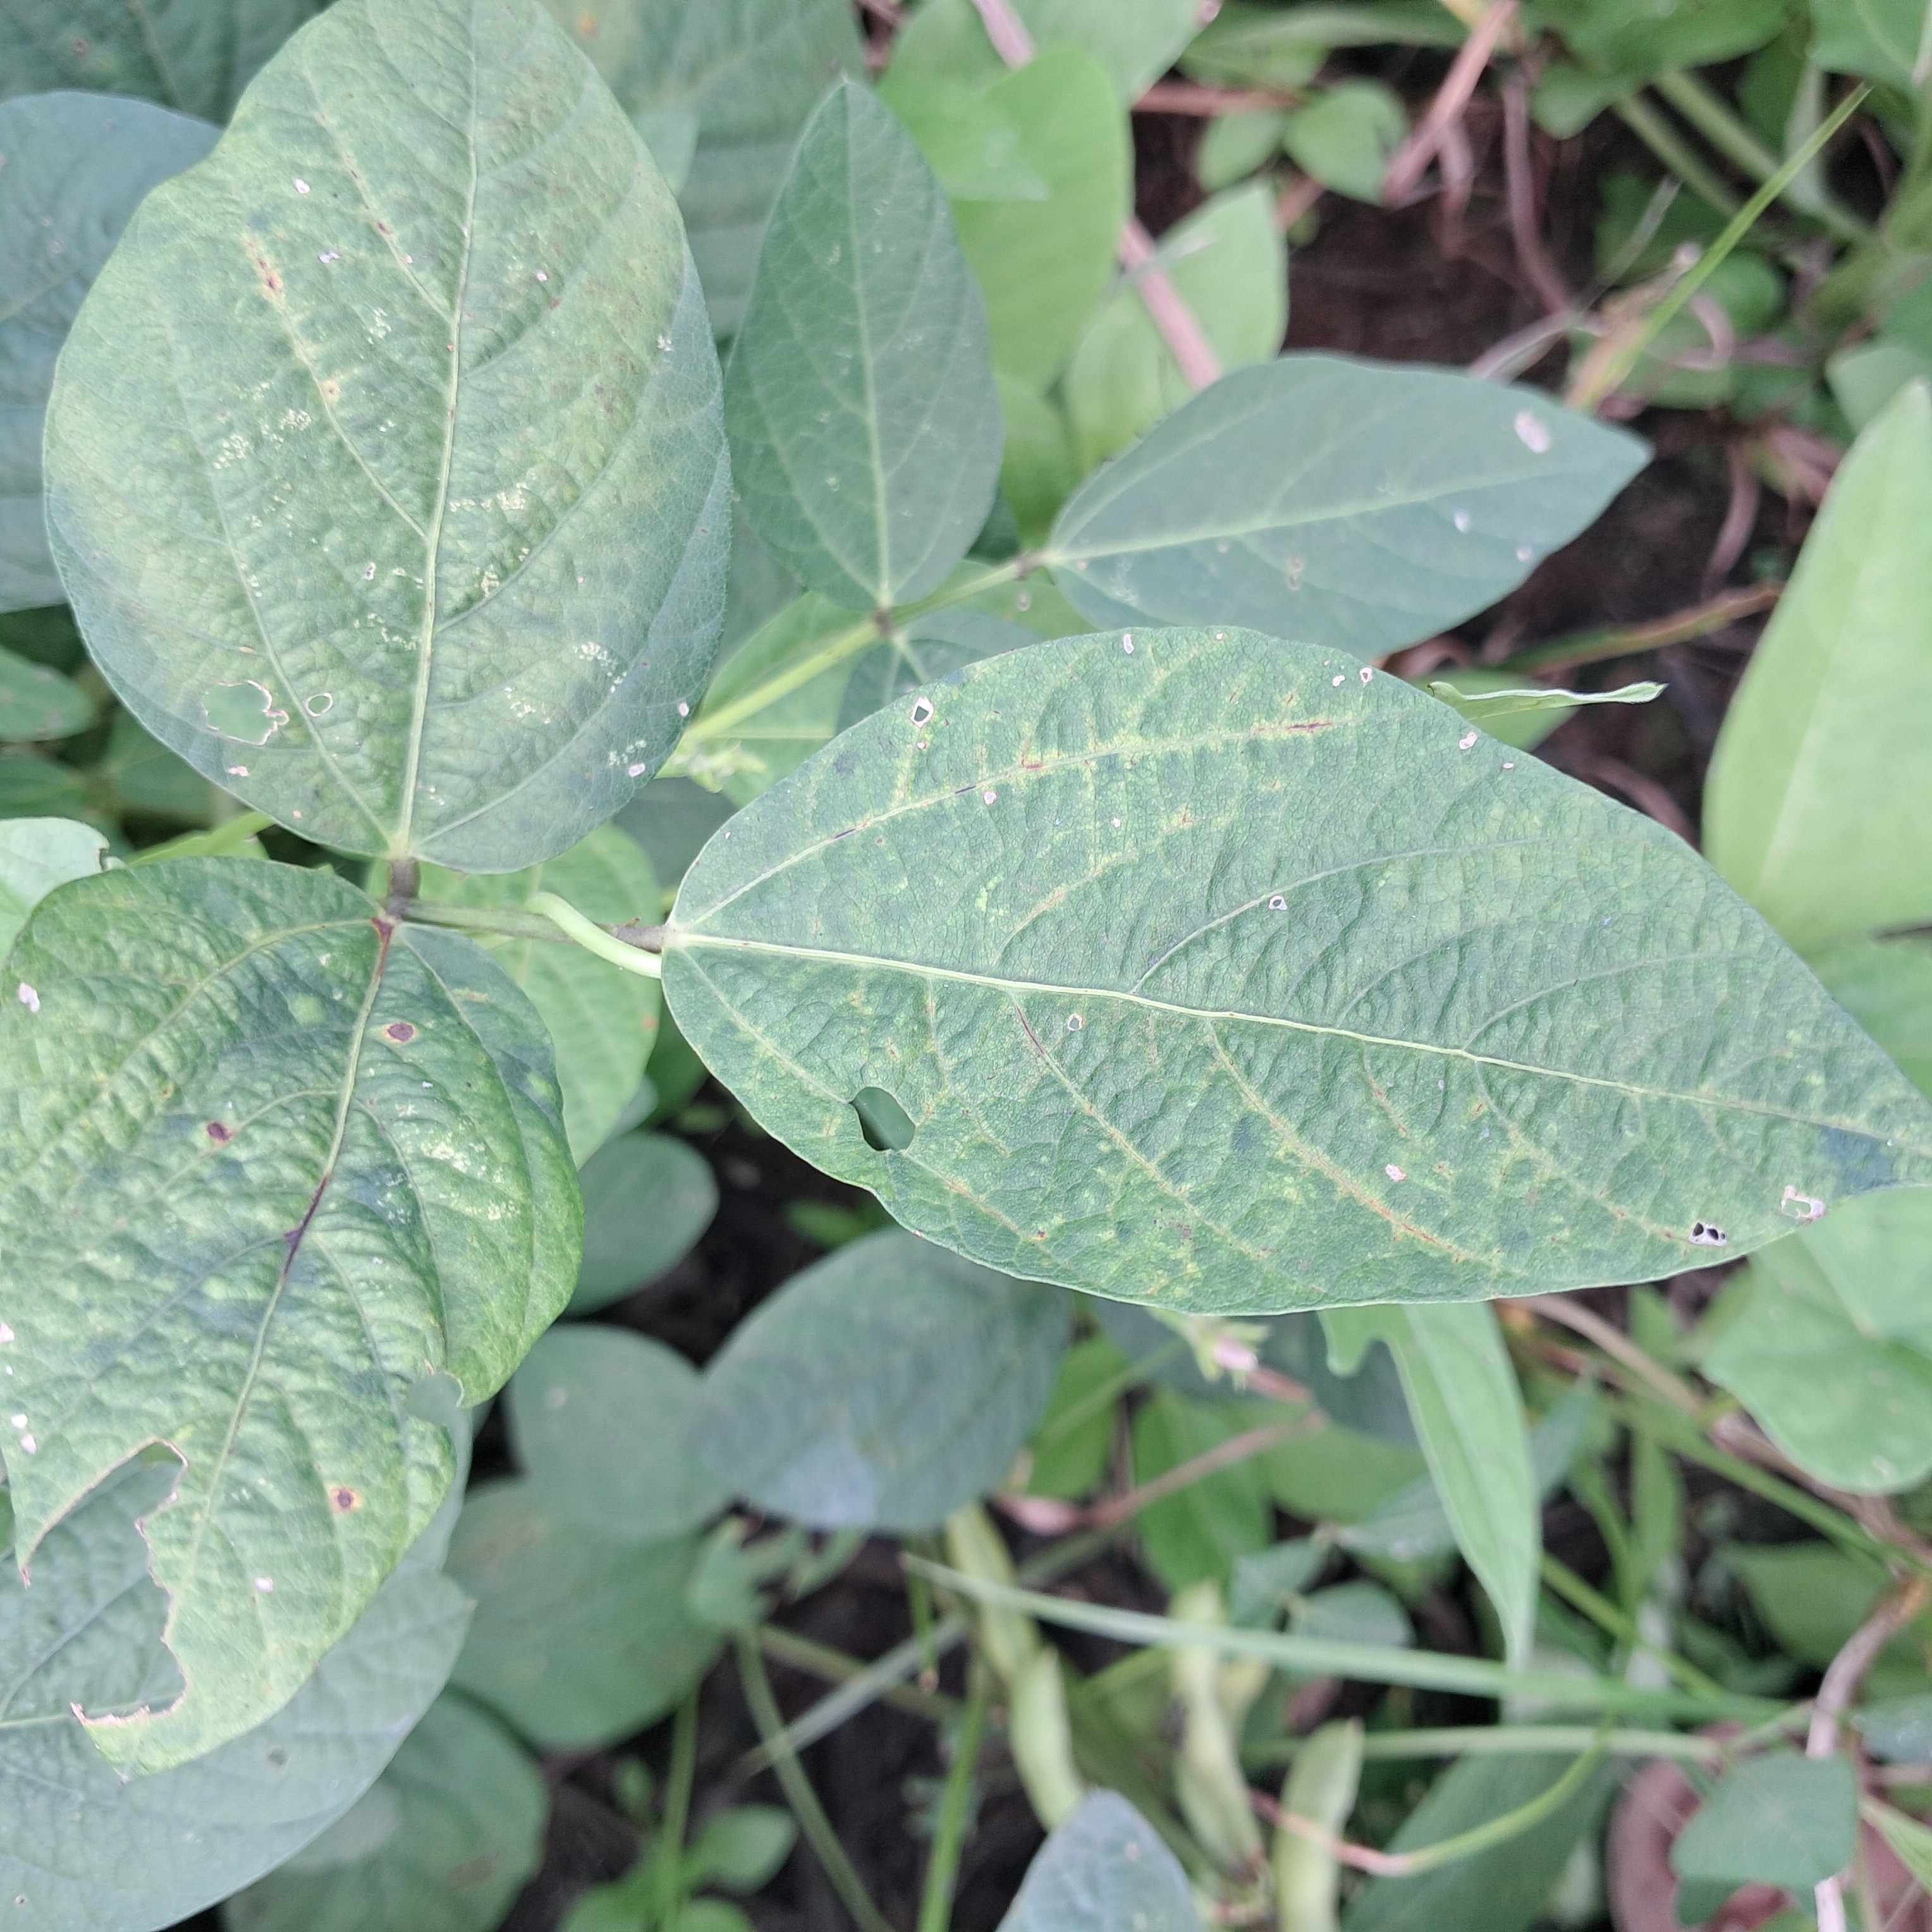
Label: Caterpillar_Semilooper_Pest